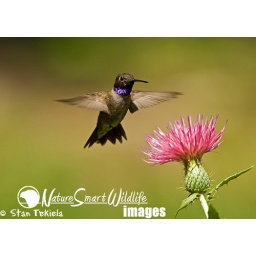
Black-chinned Hummingbird (Archilochus alexandri) adult male at thistle flower taken in Portal Arizona